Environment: real
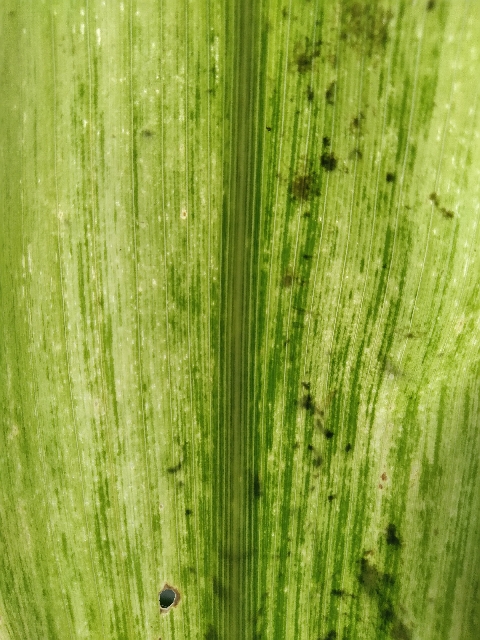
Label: lethal_necrosis